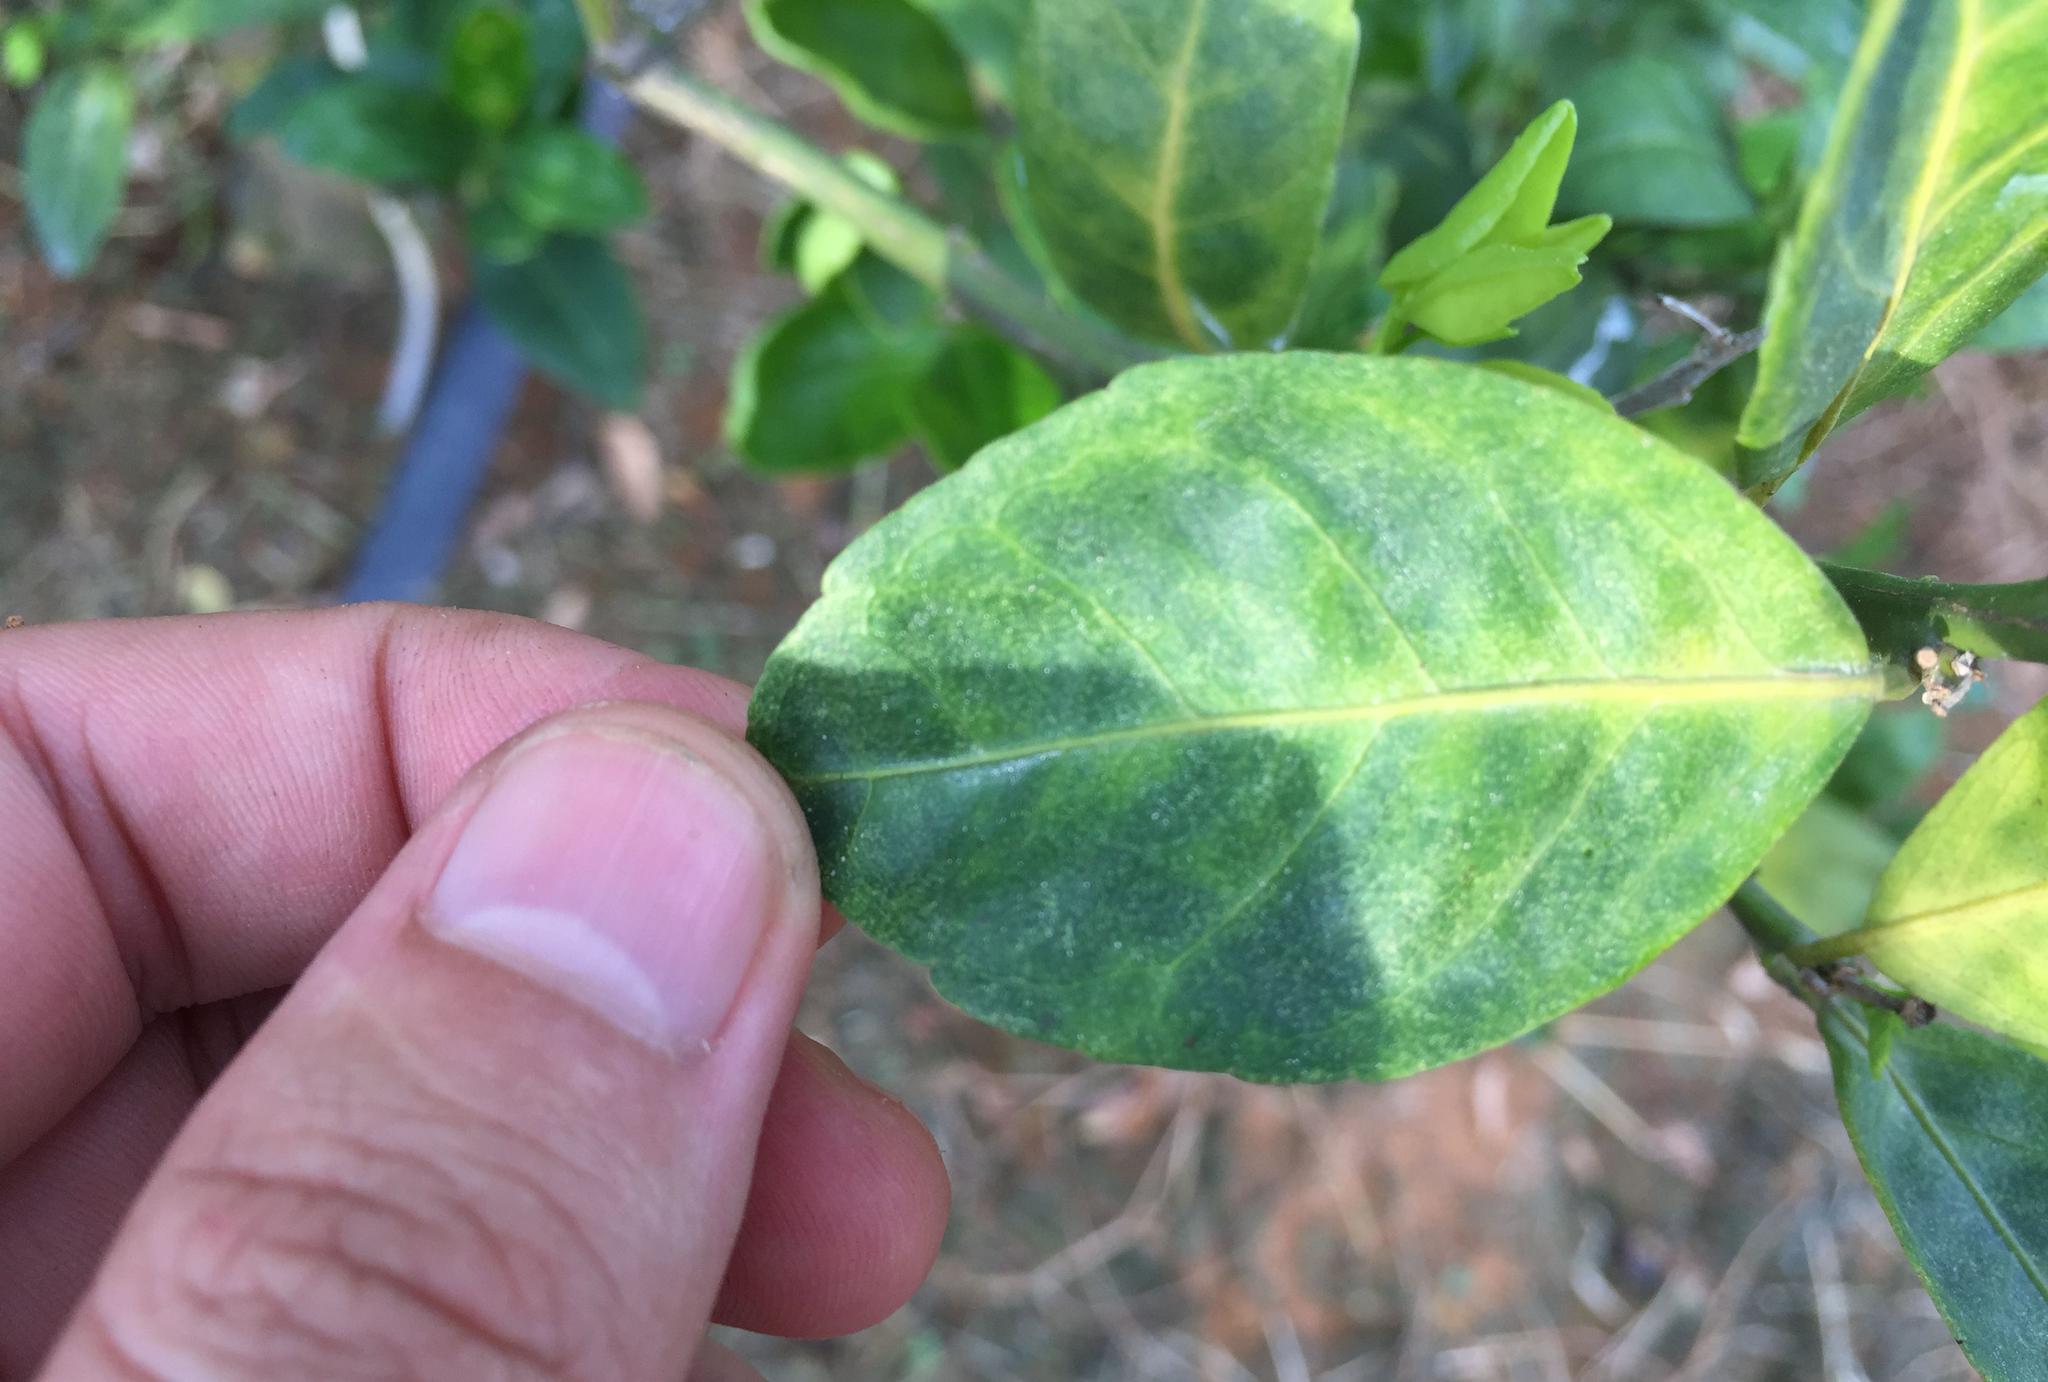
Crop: unknown
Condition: citrus_citrus_greening_disease